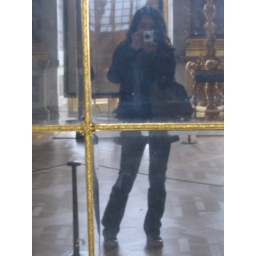
day 1: the mirror house in Verseille